HMNB Portsmouth

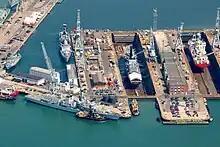
Northwest corner of No 3 Basin: the Pocket (left), D Lock (centre) and C Lock (right)

Three dry docks were also constructed as part of the plan, as well as parallel pair of sizeable locks for entry into the basin complex; the contemporary pumping station which stands nearby not only served to drain these docks and locks, but also delivered compressed air to power equipment around the edges of the basins: five cranes, seven caissons and forty capstans were run on compressed air from the pump house.